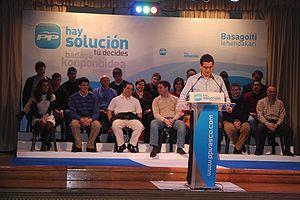
Les élections au Parlement Basque de 2009, qui ouvrent le pas à la IXᵉ législature, ont eu lieu le 1ᵉʳ mars 2009, le même jour que les élections au Parlement de la Galice, comme l'avait annoncé le lehendakari Juan José Ibarretxe le 2 janvier 2009.